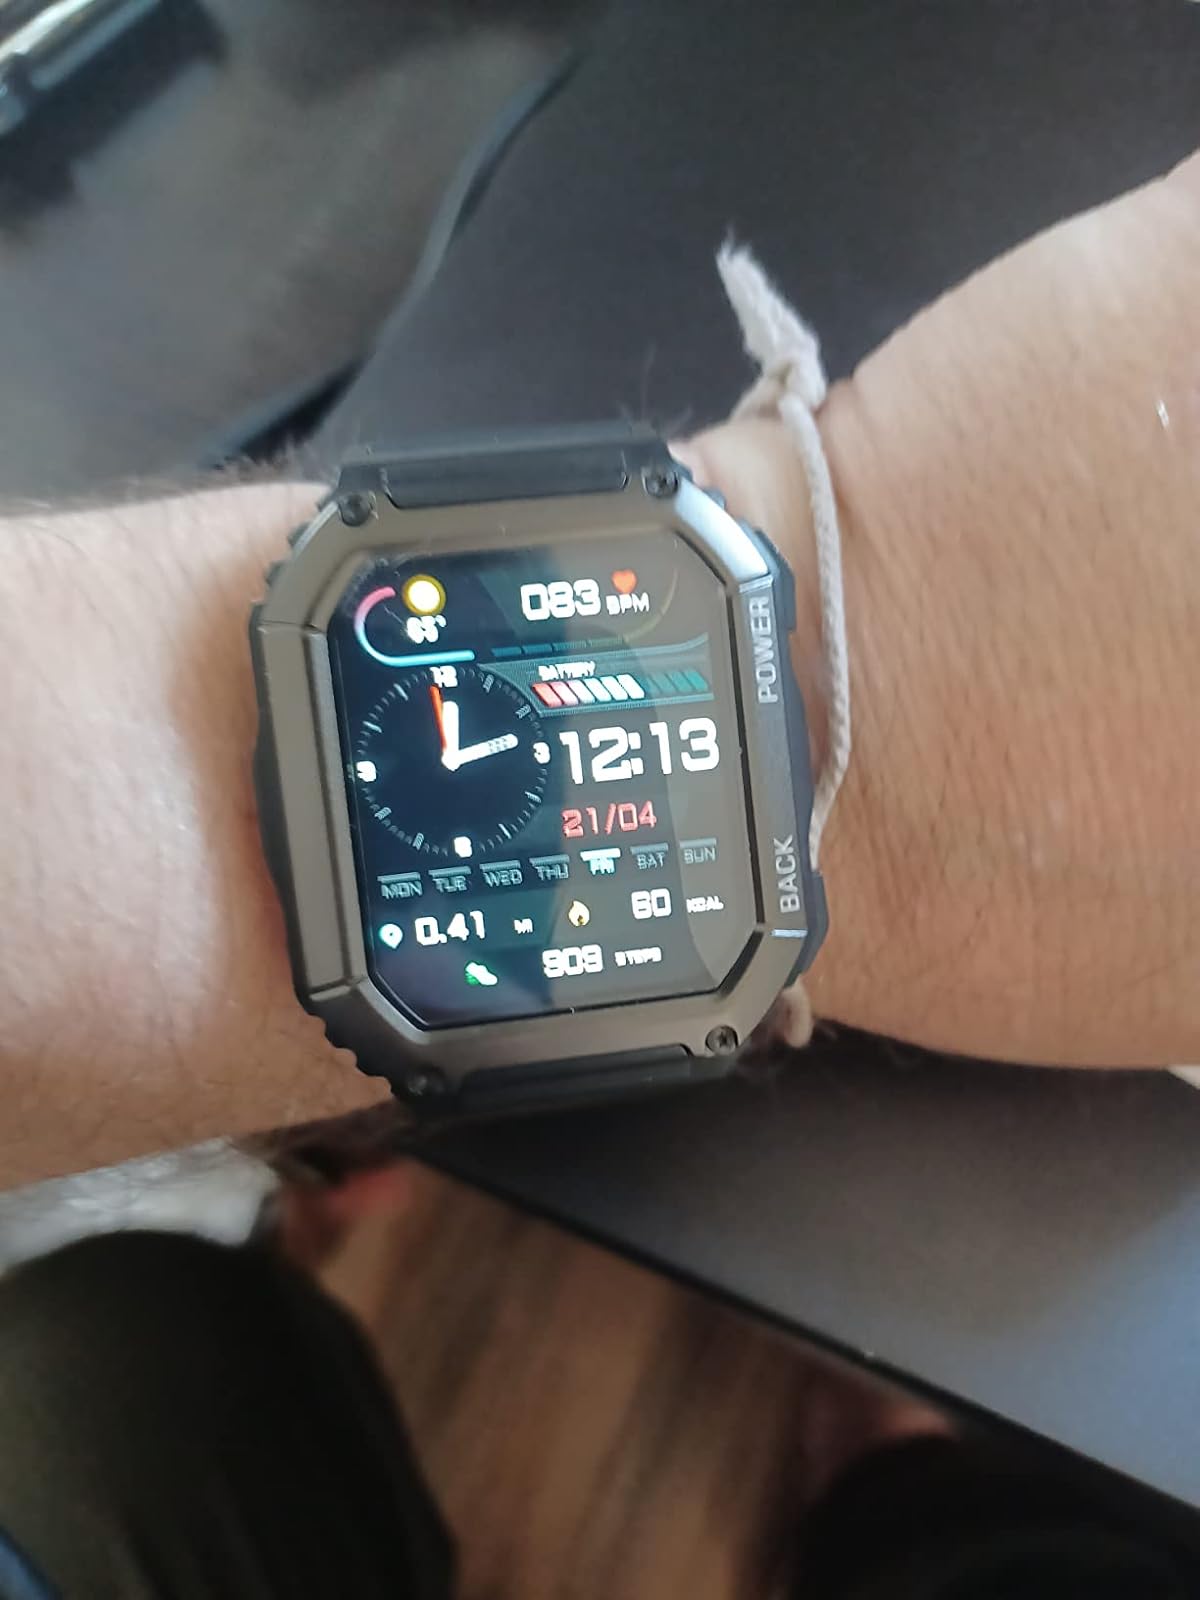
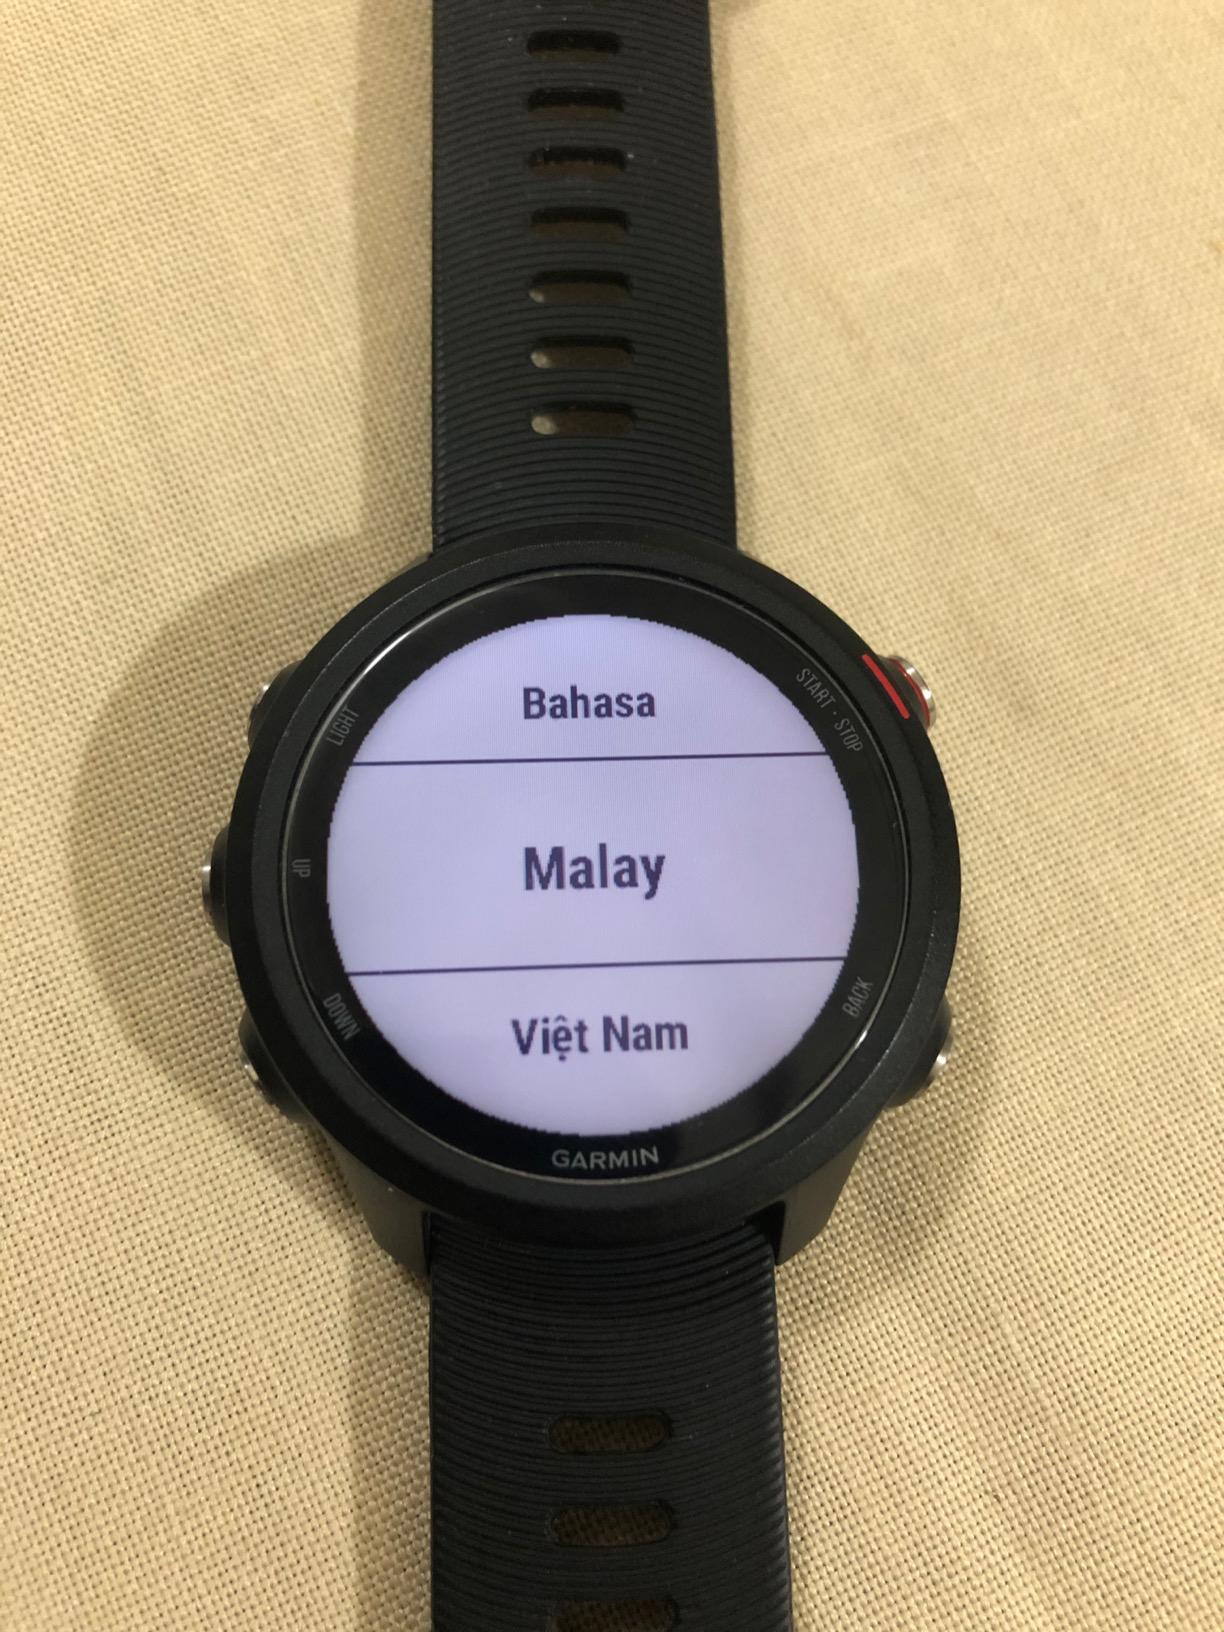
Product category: smartwatch
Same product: no